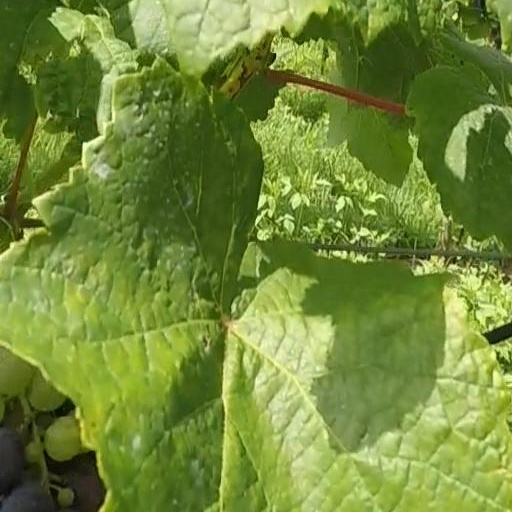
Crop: grape